Oneida Football Club Monument

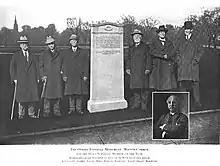
The six surviving members of the Oneida Football Club at the monument's inauguration; from left to right: Winthrop Scudder, James Lovett, Gerritt Miller, Francis Peabody, Robert Lawrence, Edward Arnold. Insert: Edward Bowditch

The marble tablet was donated by seven members of the Oneida Football Club and installed in 1925. It measures approximately 6.5 ft. × 2.5 ft. × 7 in.